Symonds Green

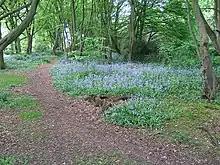
Bluebells in Lucas Wood in Symonds Green

The Crooked Billet Public House was, evidenced by mapping of the day, on Symonds Green in the early 20th century. The original part of present building was built circa 1920 and was extended (as it appears today [2025]) around 1980. Census records evidence the existence of a 'Beer Shop' on Symonds Green in the Census returns of both 1841 & 1851. The establishment was run by Elizabeth Moules who was from Walkern, a hamlet 4¼ miles to the east of Symonds Green. The ponds adjacent to the Pub are principal features of the Conservation Area. In 2021 The Crooked Billet became a restaurant and was renamed as Tranquil Turtle.